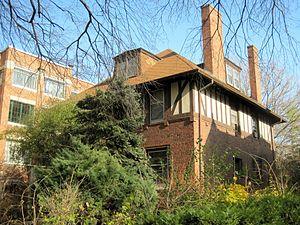
Heinrich Maschke est un mathématicien allemand. On lui doit entre autres le théorème de Maschke.